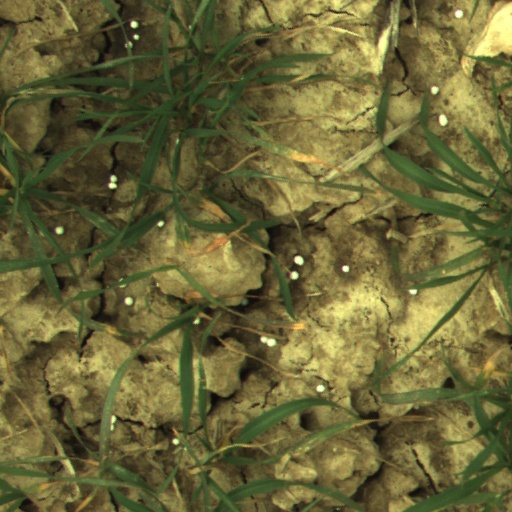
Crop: wheat